Margaret de Stafford

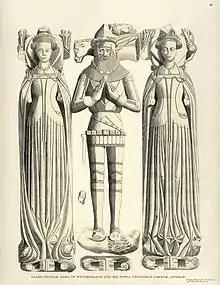
Effigy of Ralph Neville, 1st Earl of Westmorland and his two wives, Staindrop Church

Margaret Stafford (born c. 1364; died 9 June 1396) was the daughter of Hugh de Stafford, 2nd Earl of Stafford, and Philippa de Beauchamp. She was the first wife of Ralph Neville, 1st Earl of Westmorland, and the grandmother of the 2nd Earl.